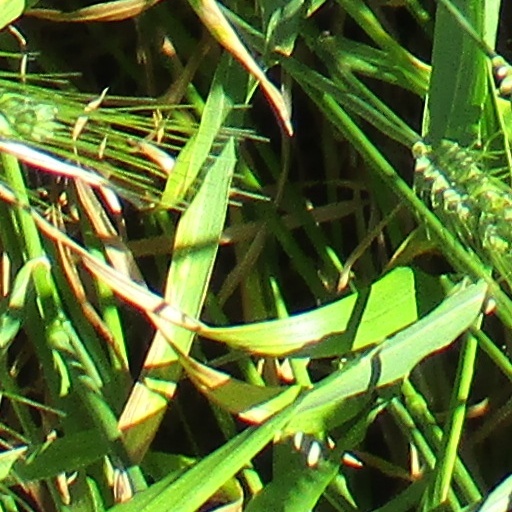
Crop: wheat